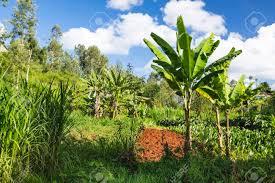
Hapo kuna shamba na hii shamba ni shamba ya ndizi na kuna mahindi na nyasi ya aina mbalimbali.Hii shamba sasa ni shamba ya ndizi ambaye ndizi bado haijakomaa na bado haijafika.Sasa wanatengeneza ama wanasubiri ikomae na wanapewa maji mingi.